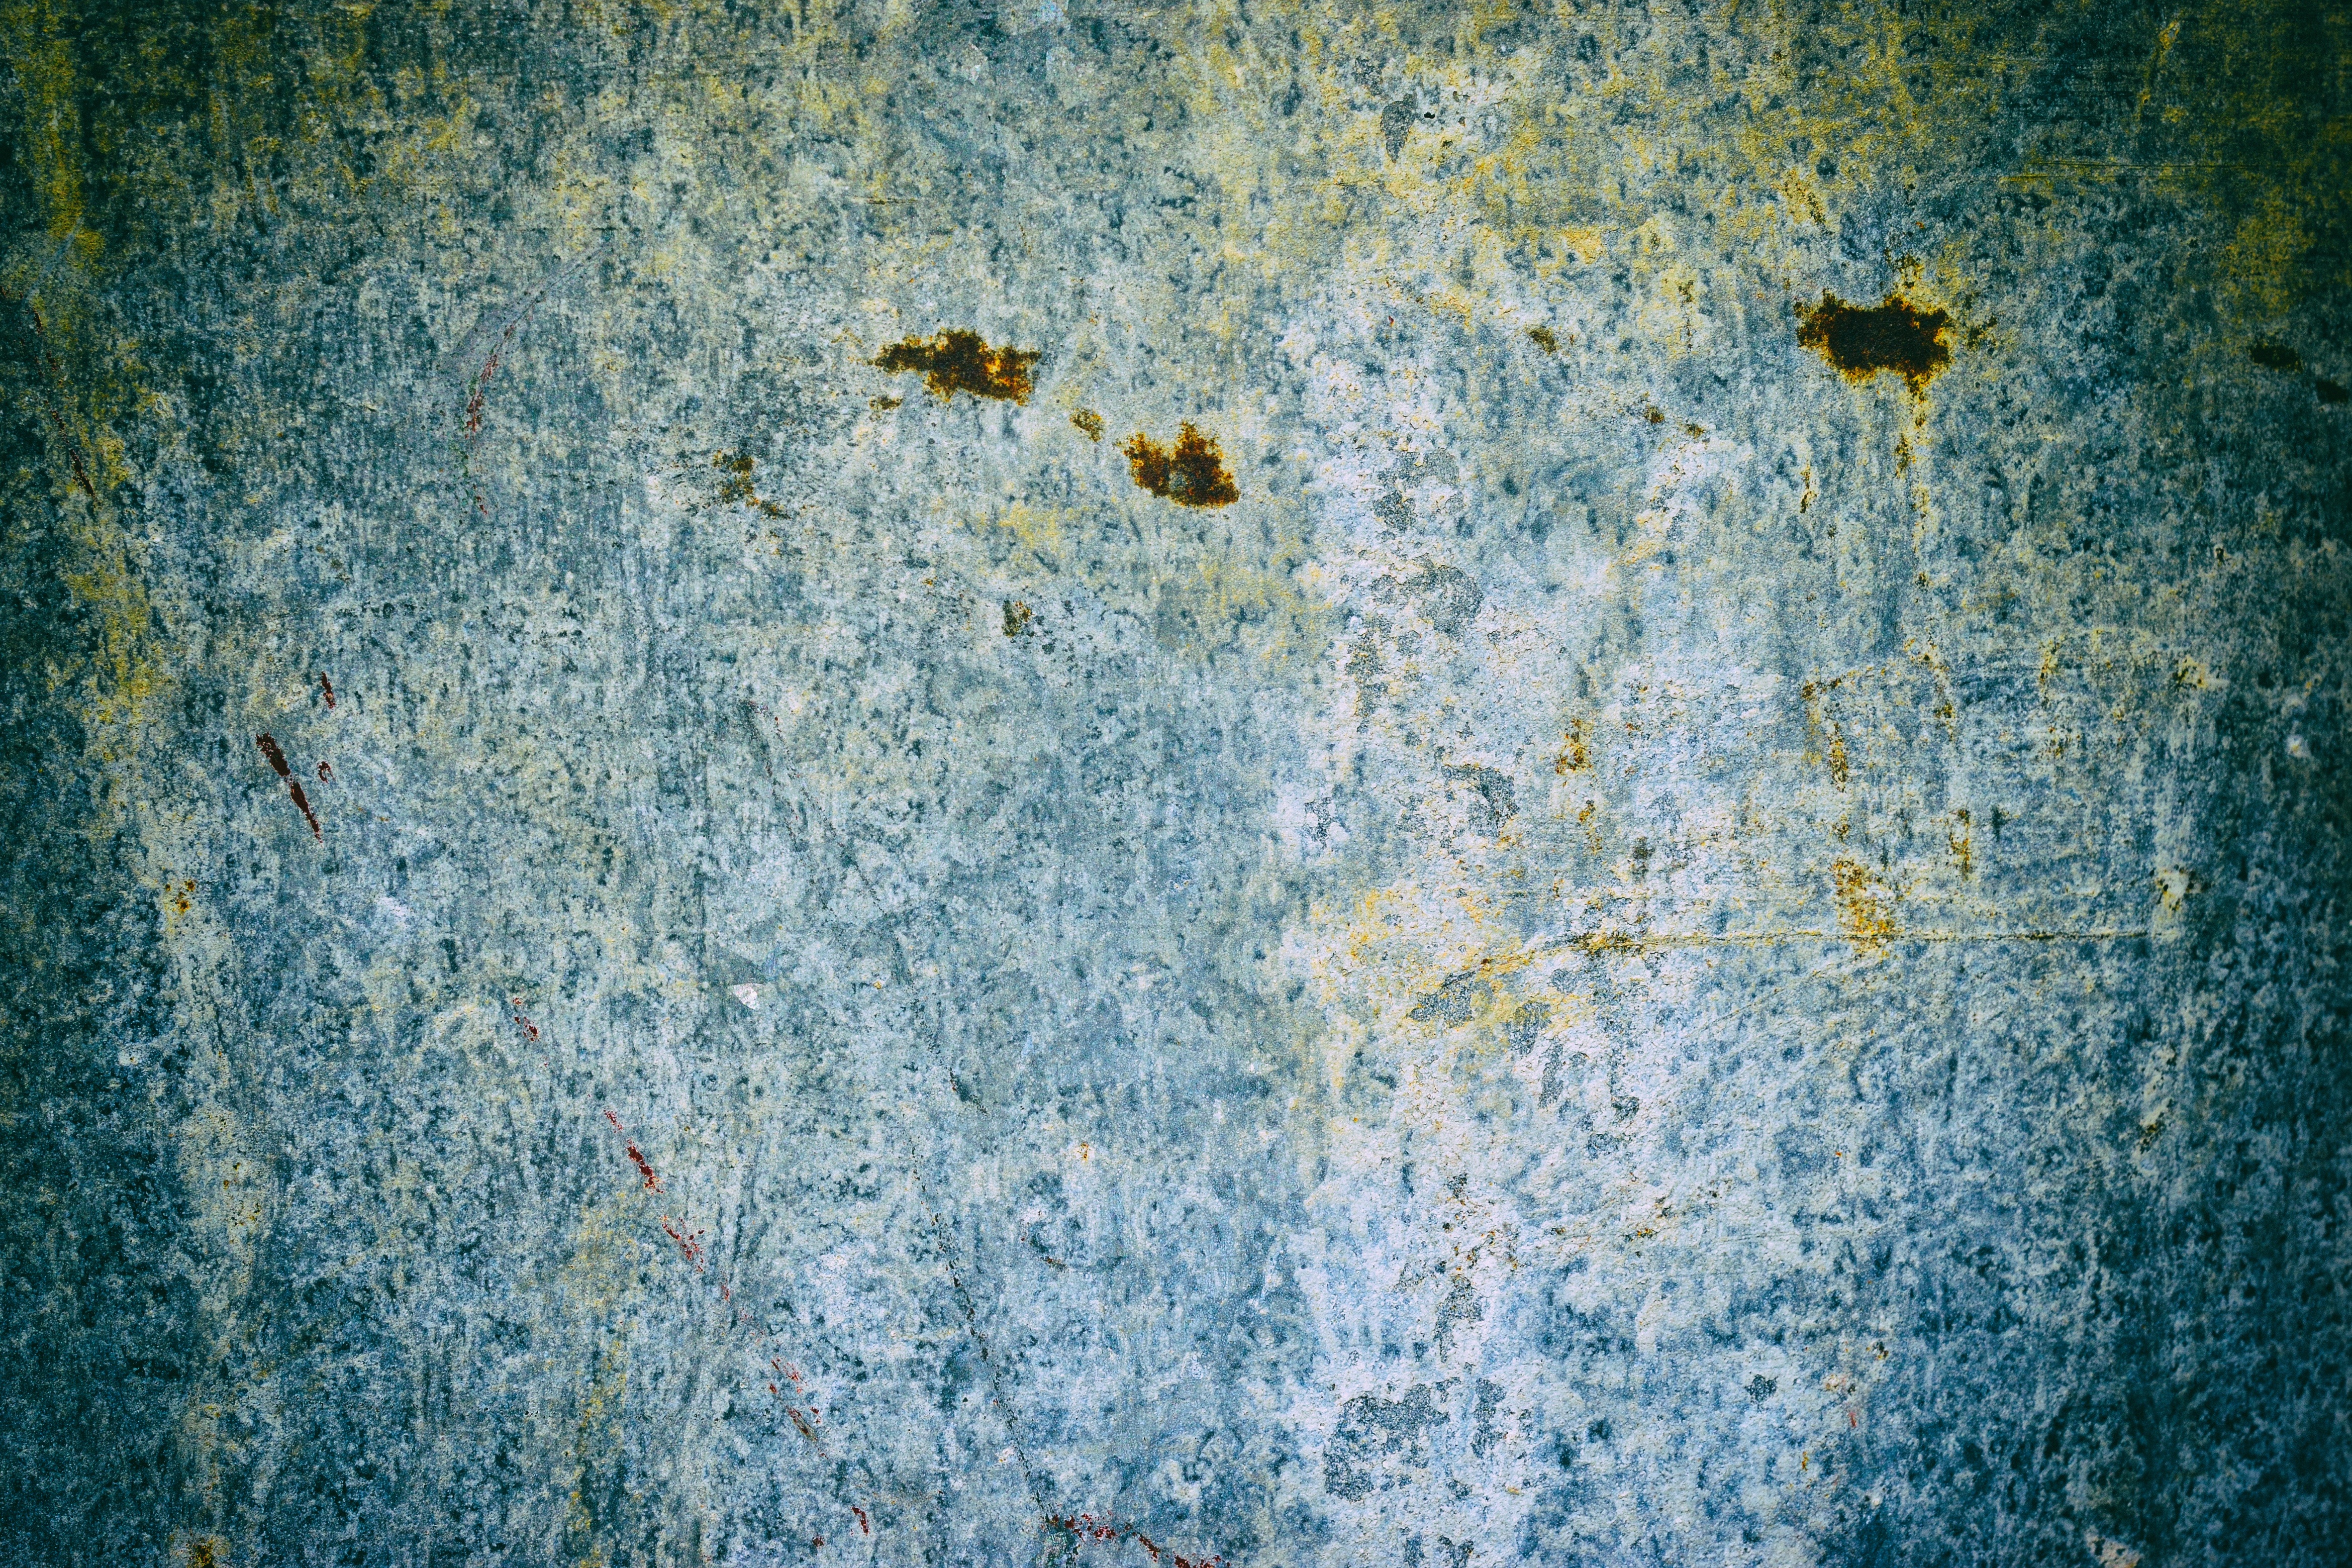
abstract, structure, texture, floor, wall, green, gray, blue, material, painting, sheet, background, decorative, wallpaper, corrosion